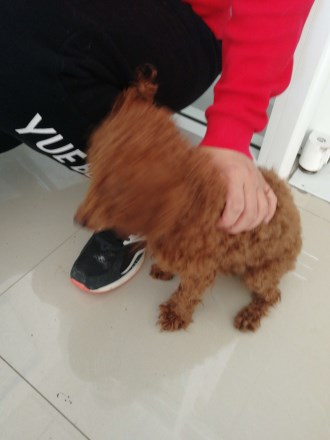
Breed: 7449-n000128-teddy